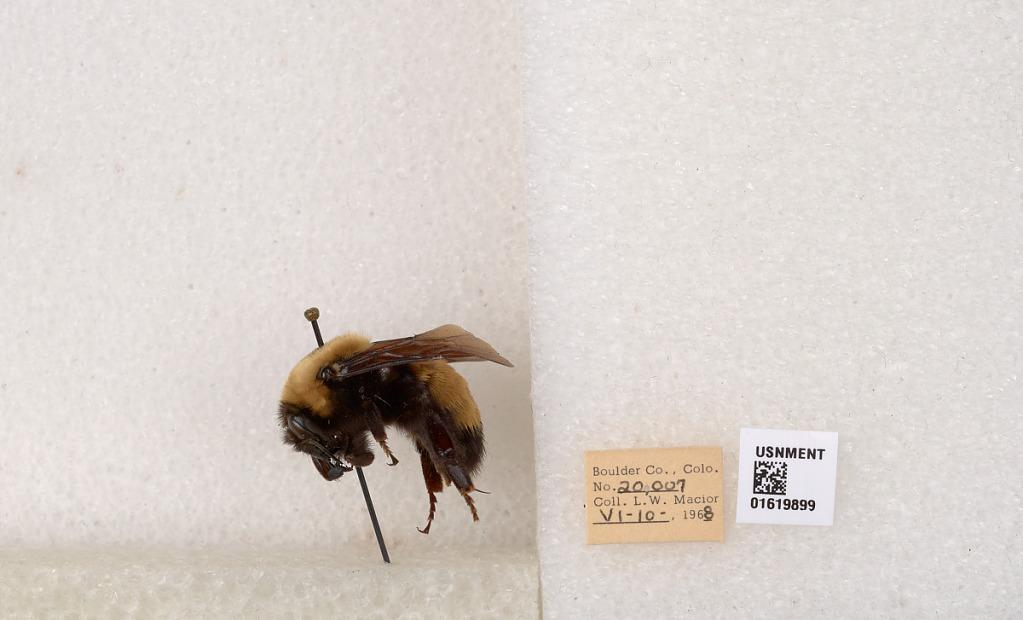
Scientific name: Bombus (Bombus) nevadensis Cresson